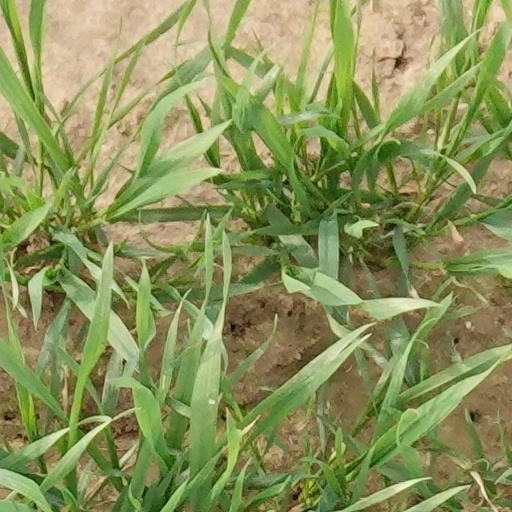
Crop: wheat